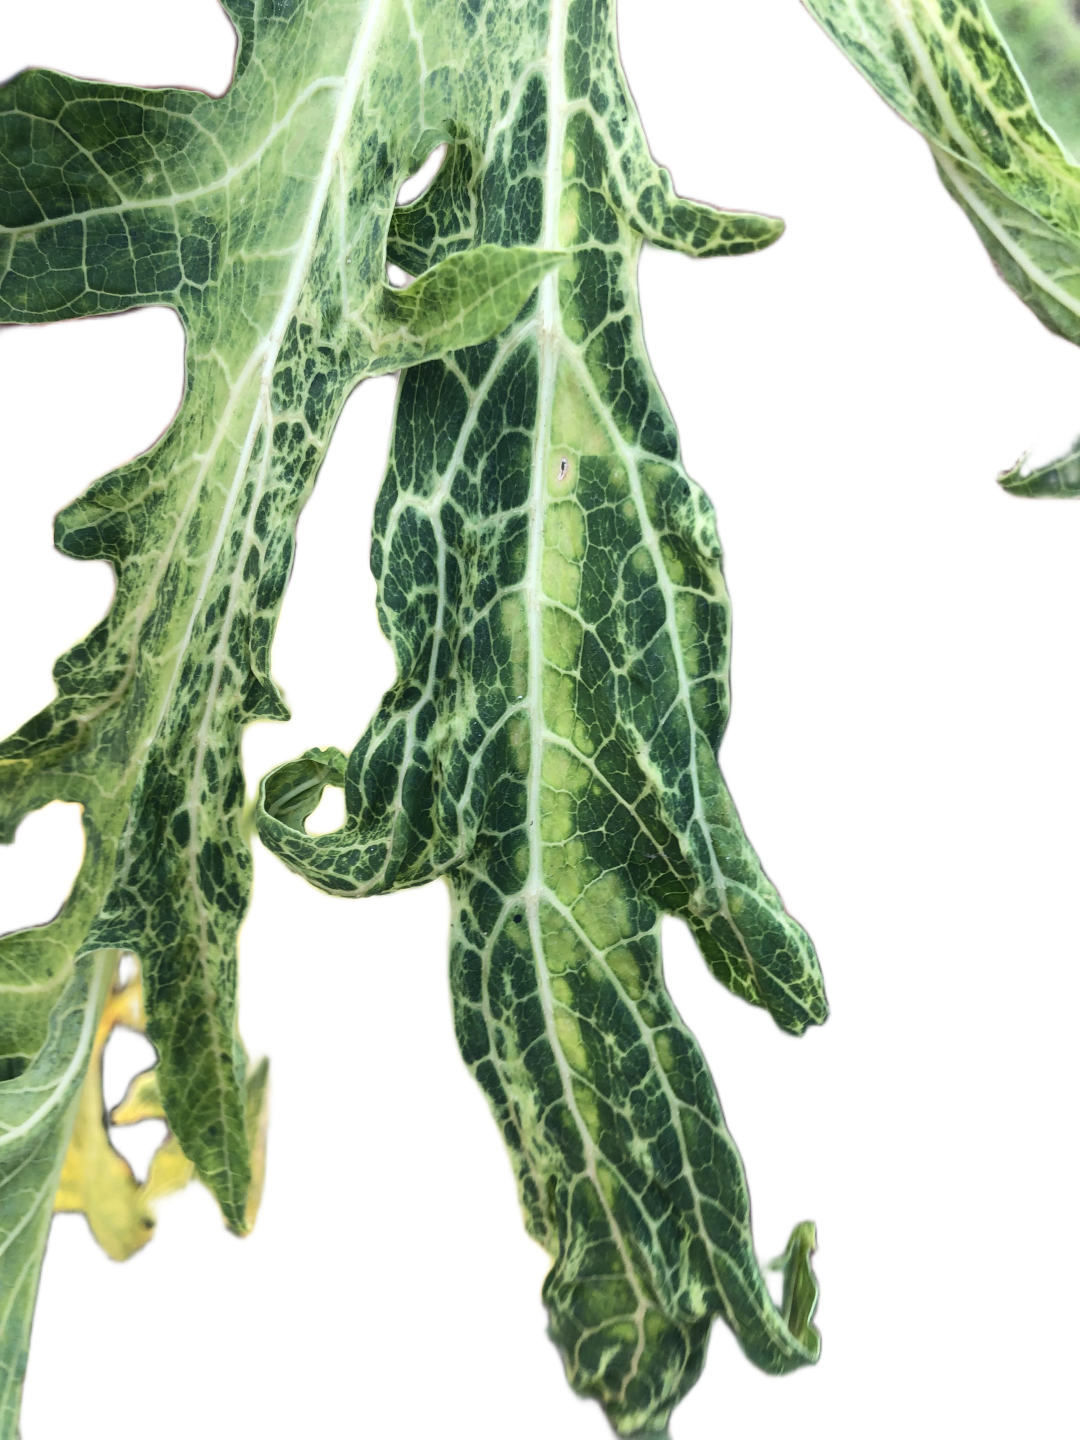
Crop: Papaya
Label: Curled_Yellow_Spot